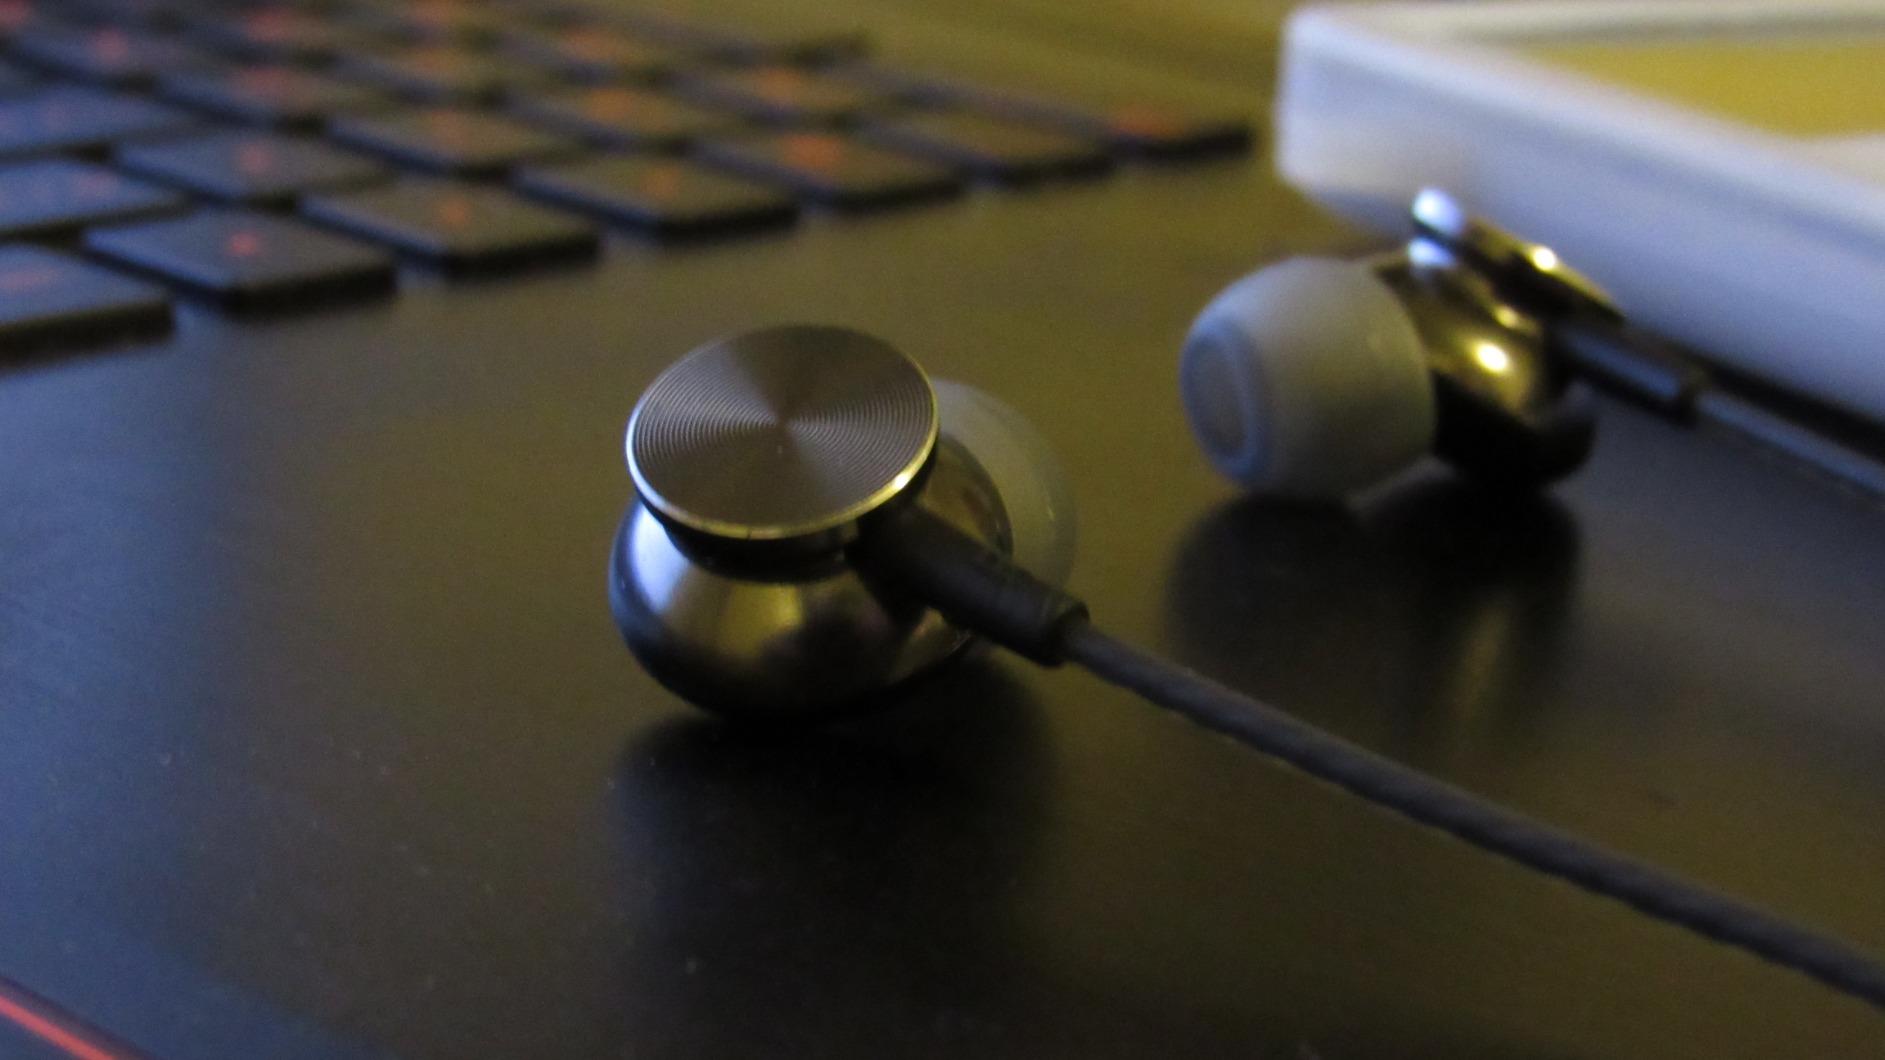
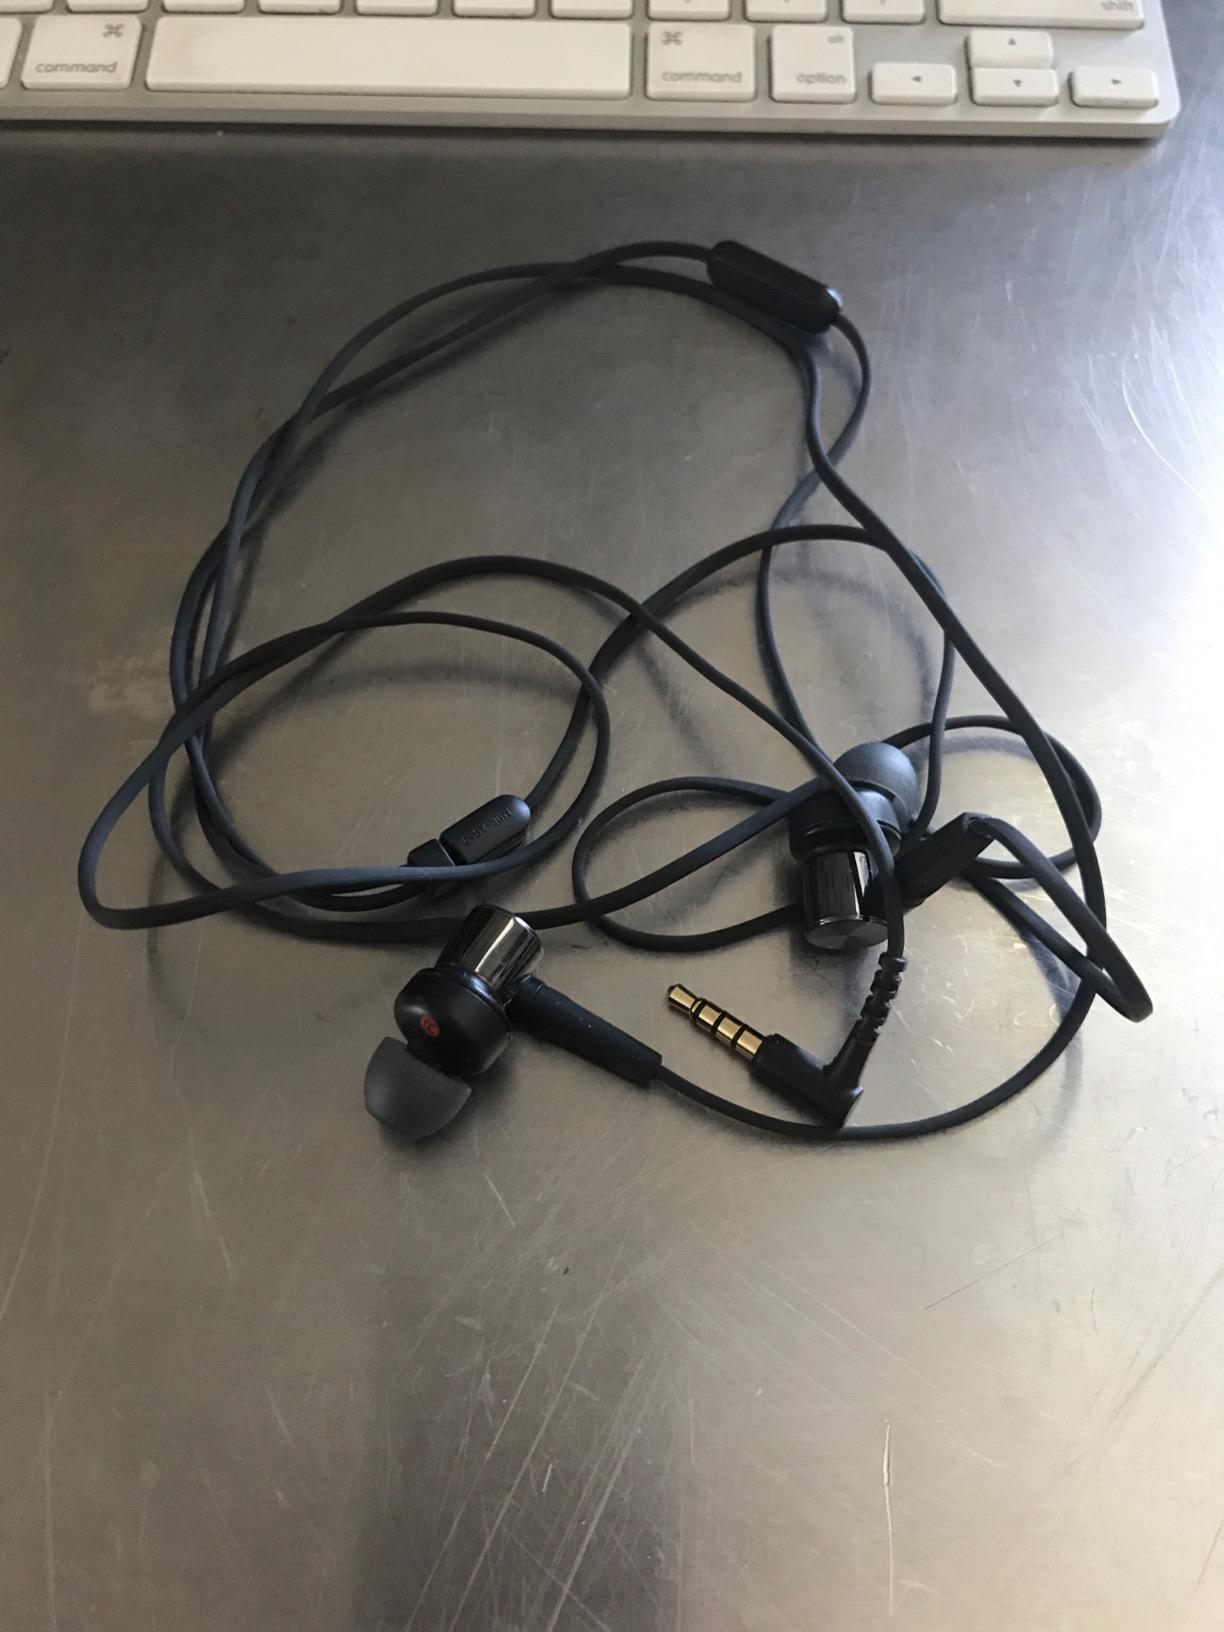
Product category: headphones
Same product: no